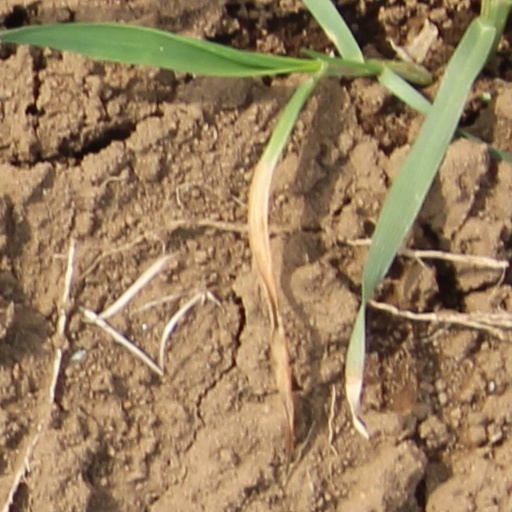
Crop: wheat